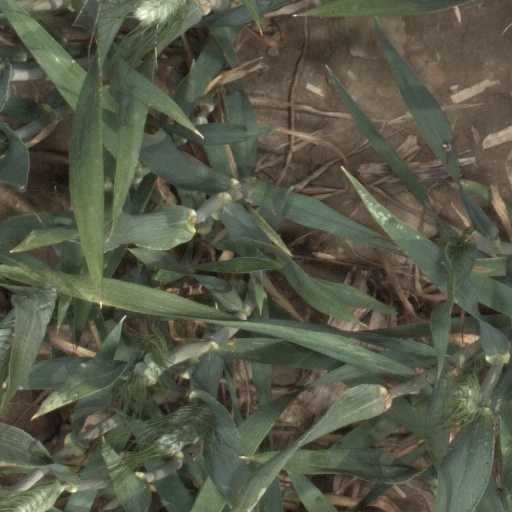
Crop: wheat